Dan Smith (rugby union)

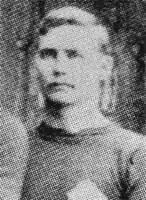

Dan Smith (8 April 1869 – 27 February 1926) was a Colony of Natal-born international rugby union player who played as a forward.